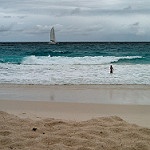
Label: sea